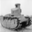
Label: tank